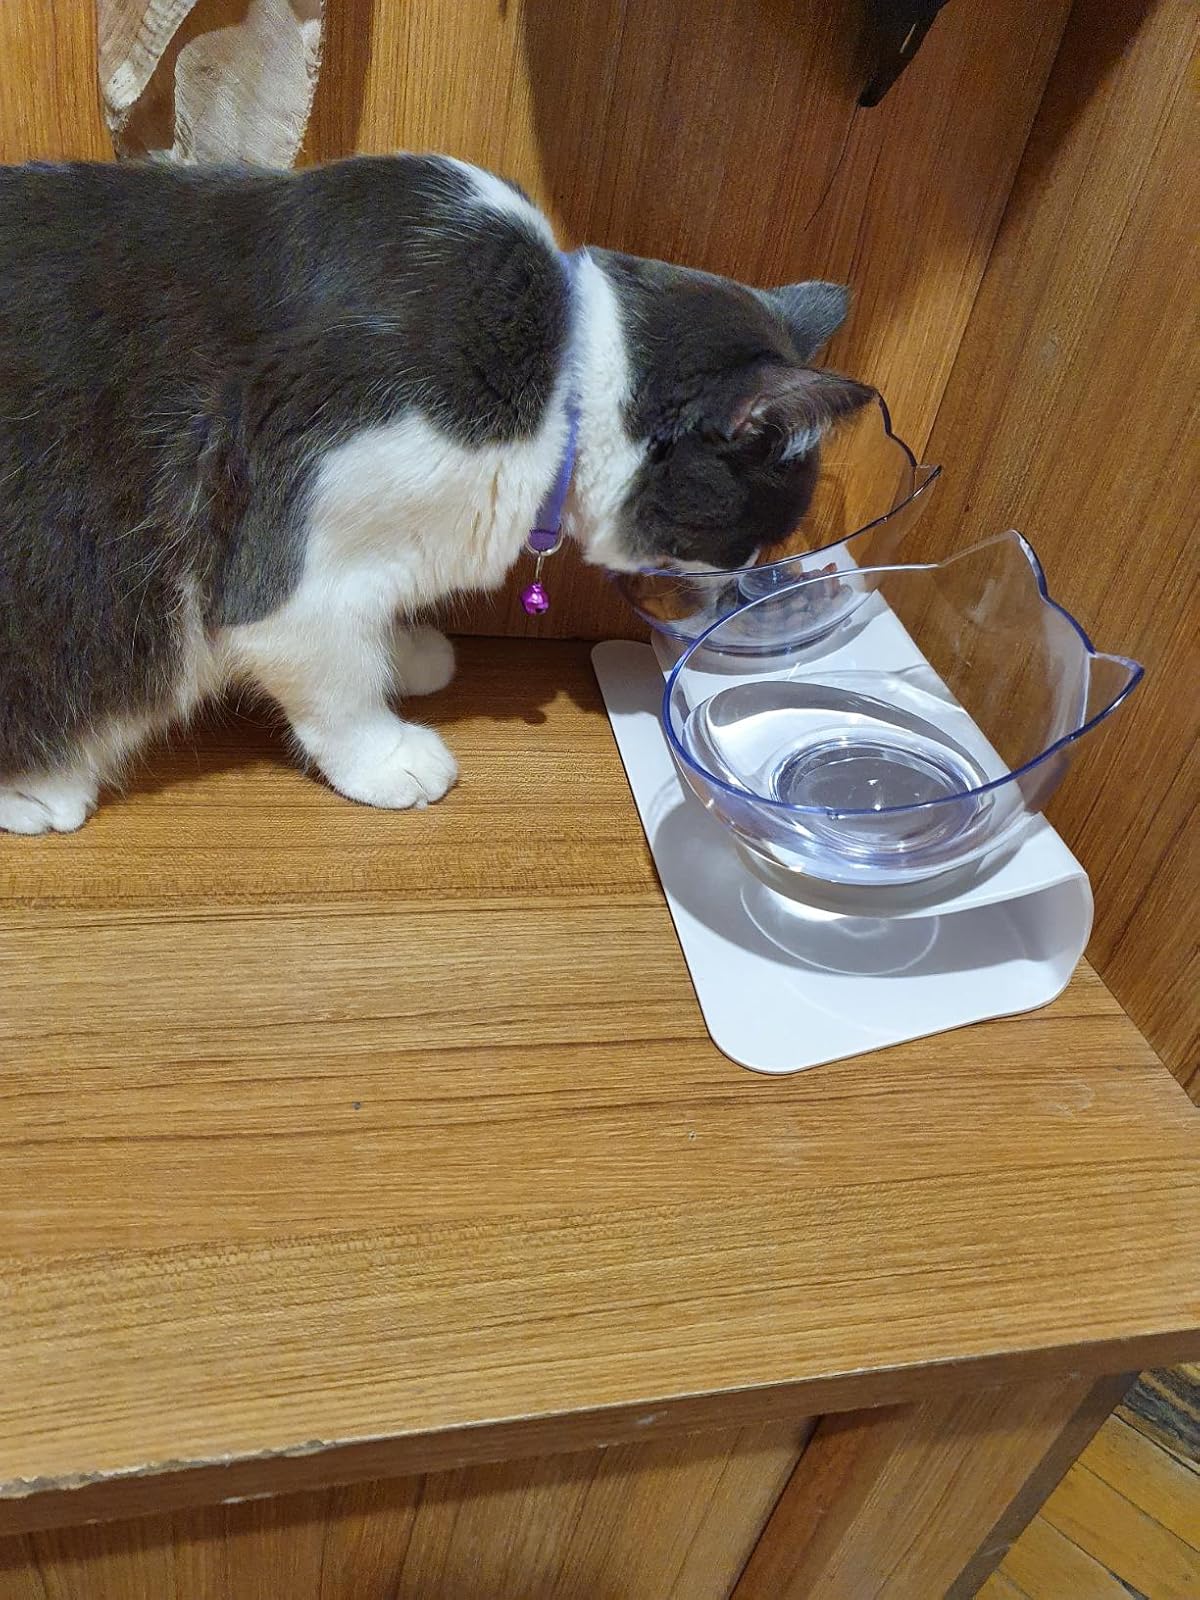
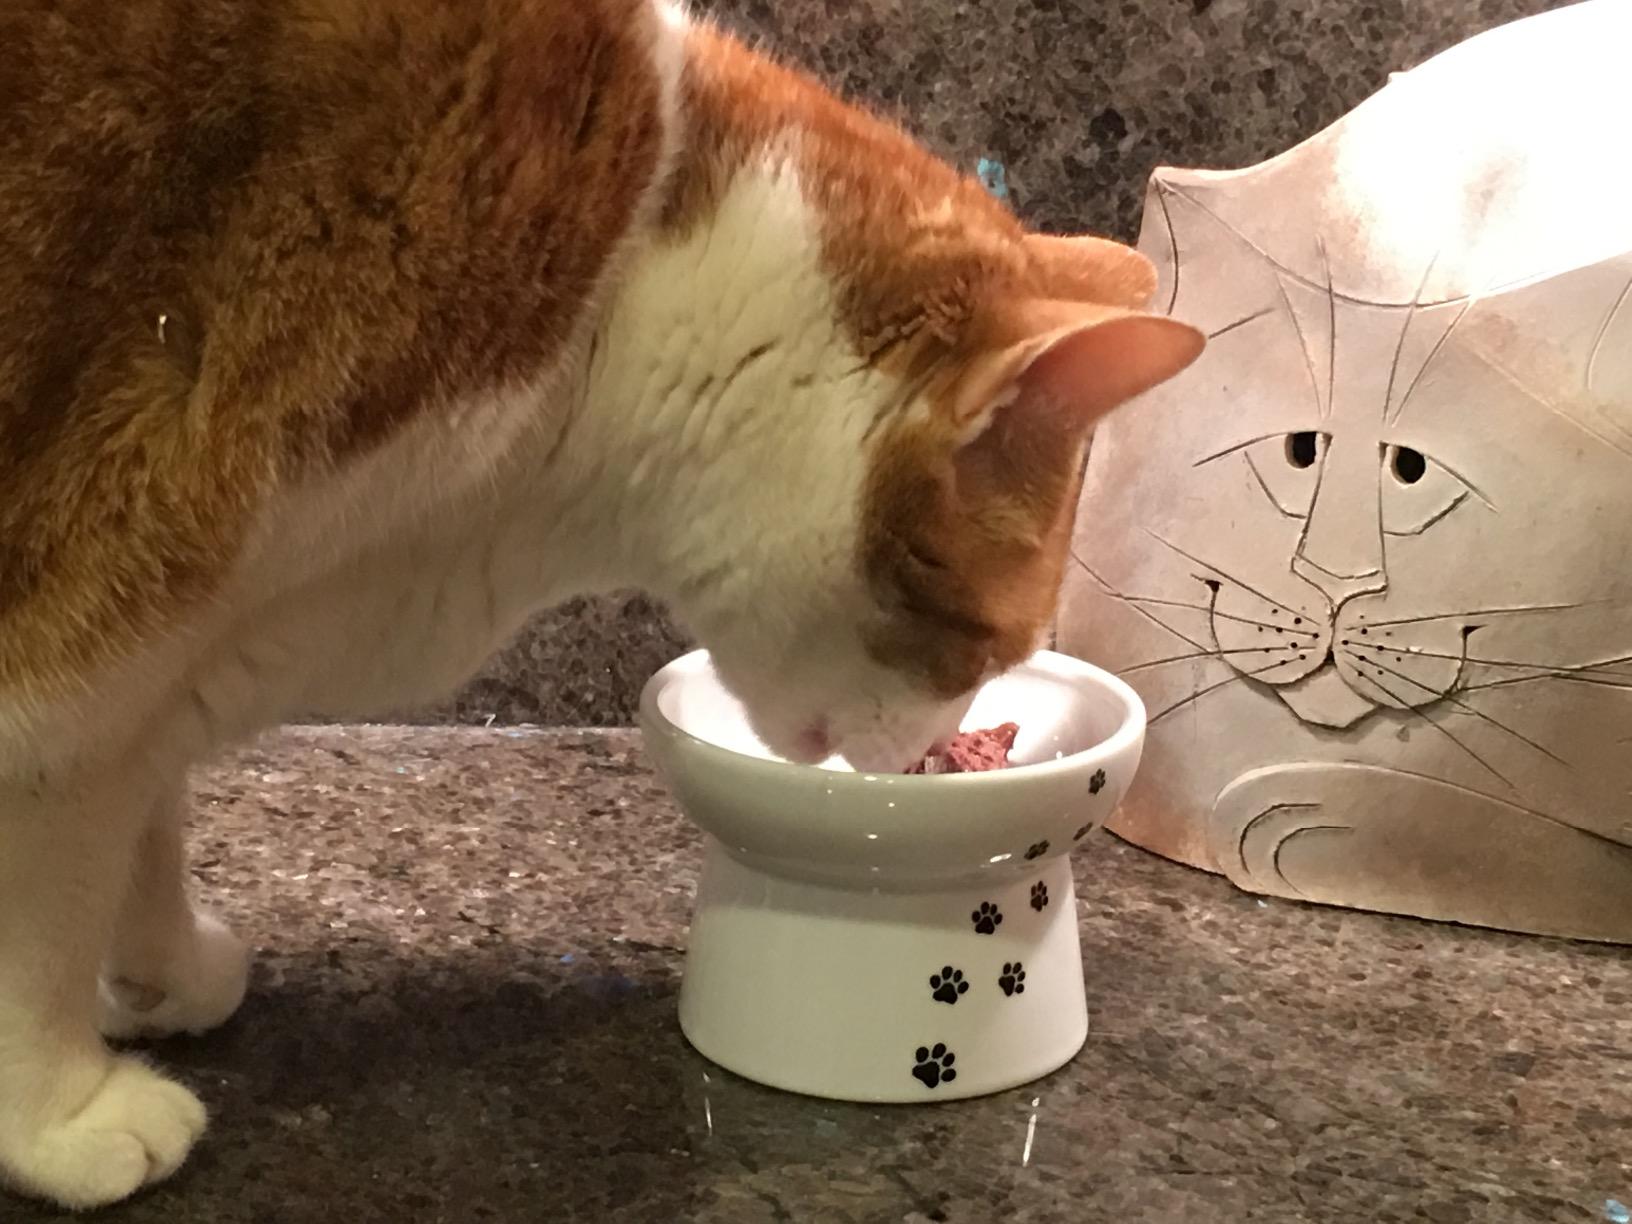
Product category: items_bowl
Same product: no